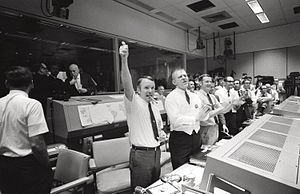
Capsule communicator / Galleri
CAPCOM eller Capsule communicator er det engelske ord for den person der kommunikerer med astronauterne på bemandede rumflyvninger. En Capcom sidder i kontrolcentret; kontrolcentrets minder om en lufthavns kontroltårn med flyveledere. Kontrolcentret kan dirigere fartøjet direkte eller bede astronauterne om at udføre en opgave og det er Capcoms opgave. CAPCOM er oftest en astronaut, da man mener at de nemmest kan sætte sig ind, i hvad folk i rummet har brug for at vide. I rumfartens barndom brugte man reservebesætningen til CAPCOM.